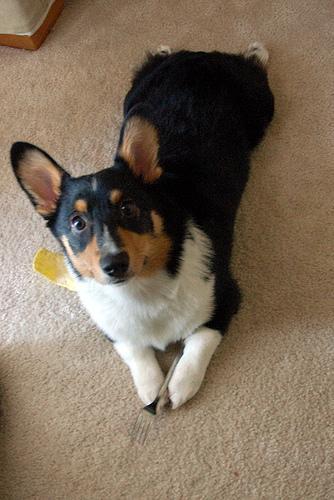
Pembroke